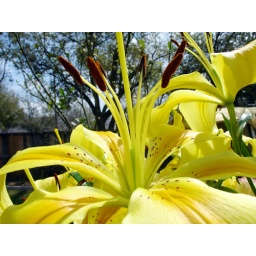
Yellow flower and tree in the background